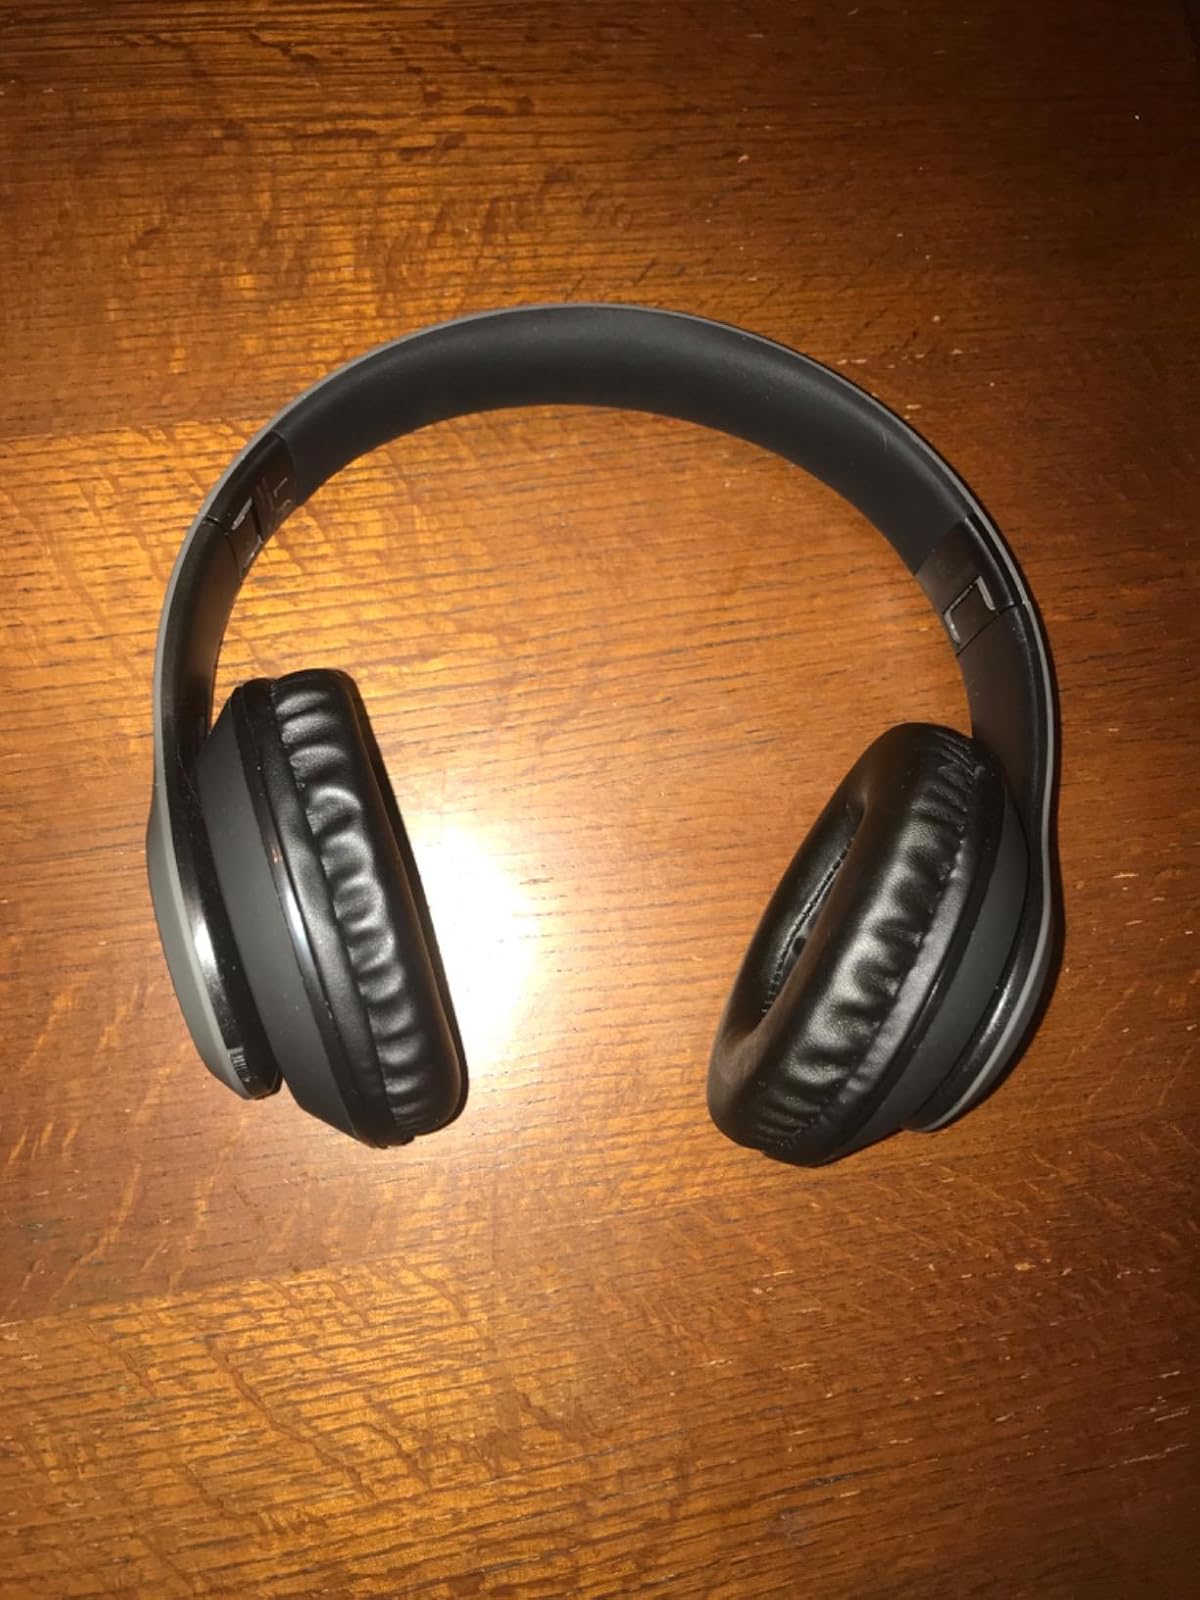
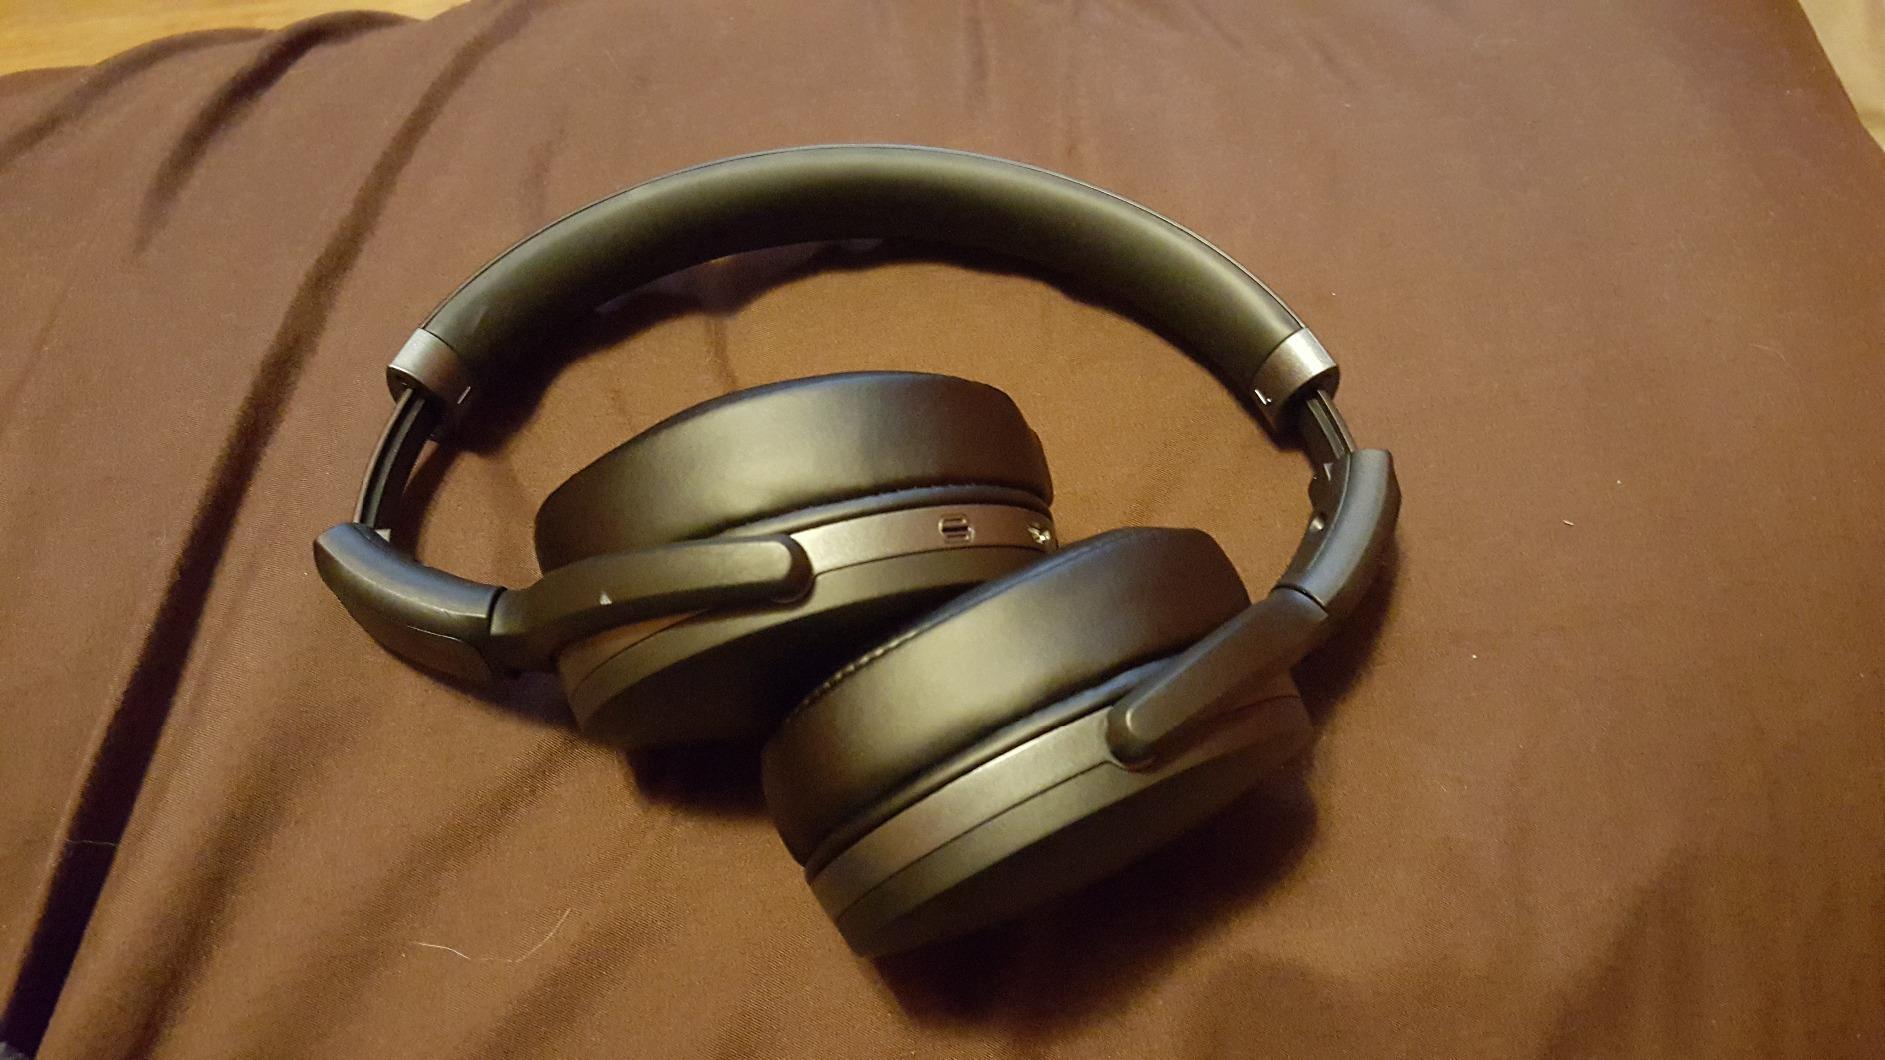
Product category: headphones
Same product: no